Jean de Malestroit

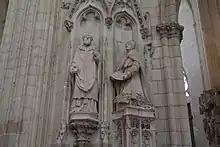
Contemporary statue of Jean de Malestroit (right)

Born in 1375 in Châteaugiron in the Duchy of Brittany, Jean de Malestroit was the sixth known son of Jean de Châteaugiron, lord of Malestroit and Largoët who died in 1374 and his second wife Jeanne Dol Dame de Combourg. He is also the half-brother Thibaud Malestroit (died 1408), who was bishop of Tréguier in 1378 and Quimper in 1383 AD.